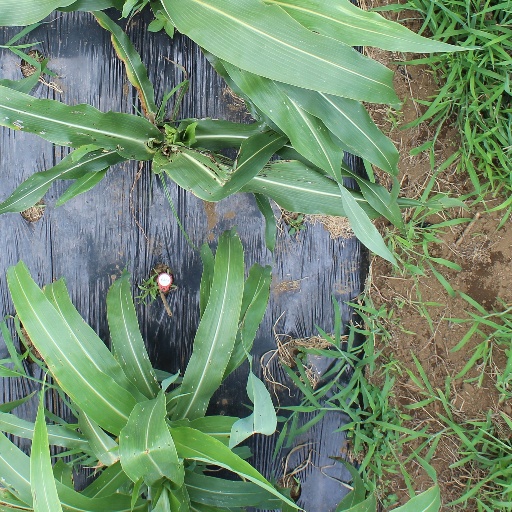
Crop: sorghum